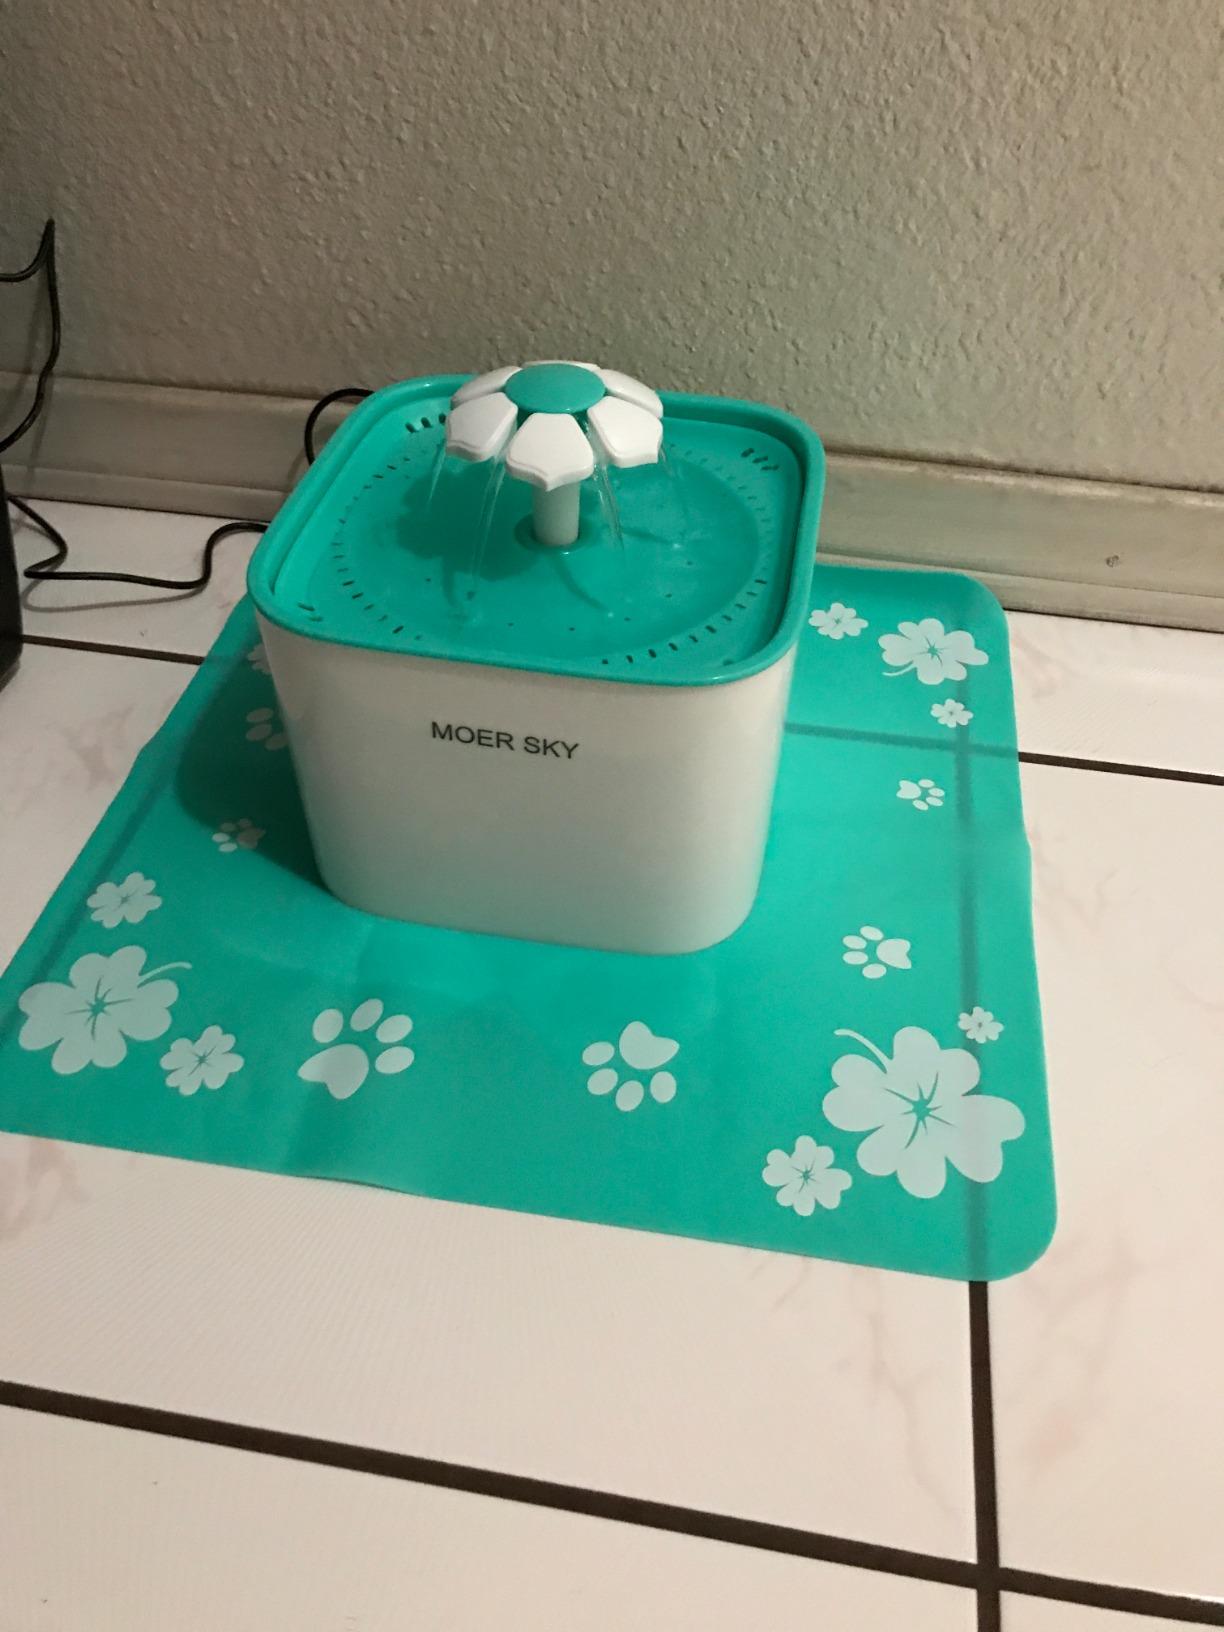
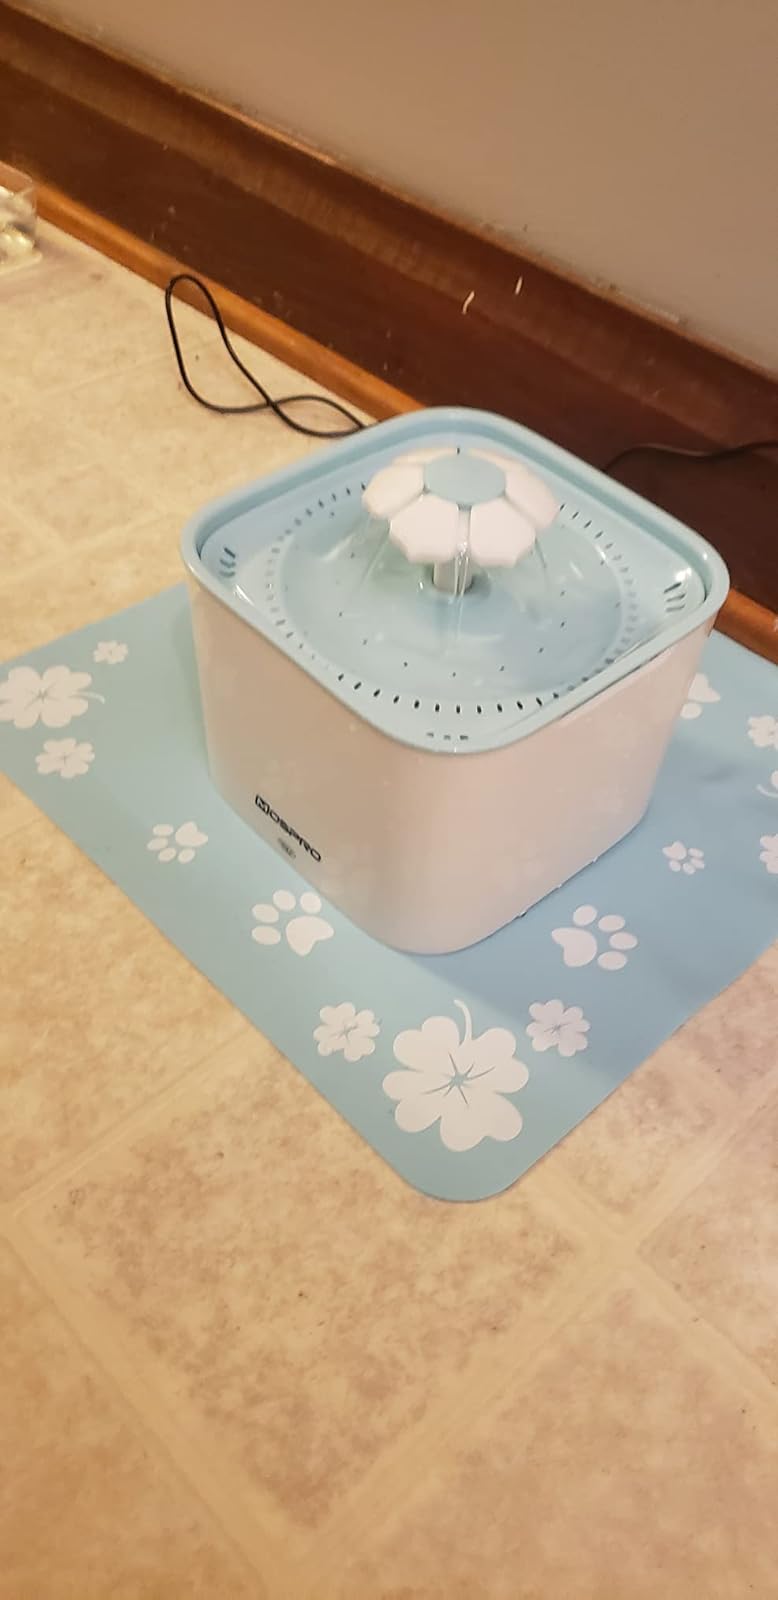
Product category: items_bowl
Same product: no